Tess of the d'Urbervilles

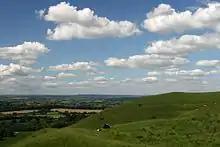
The Vale of Blackmore, the main setting for "Tess". Hambledon Hill towards Stourton Tower

Hardy's writing often explores what he called the "ache of modernism", a theme notable in "Tess", which as one critic noted, Hardy draws on imagery associated with hell to describe modern farm machinery and suggests the effete nature of city life as milk sent there must be watered down before townspeople can stomach it.